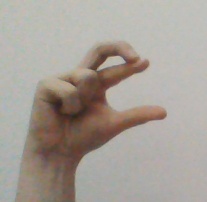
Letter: thal